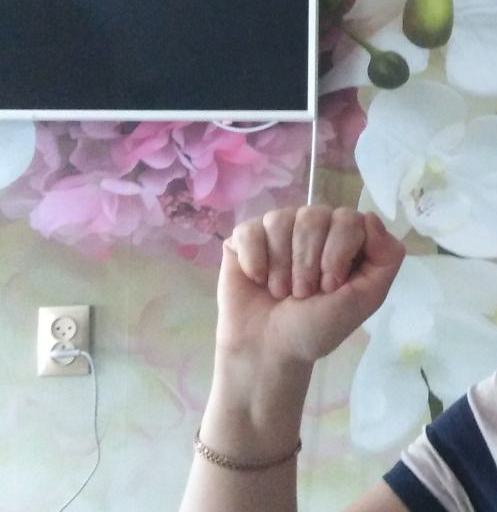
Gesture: fist